Diamond Ridge, Alaska

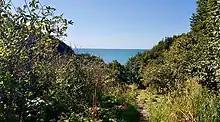
The Diamond Creek Trail follows a deep ravine to the beach near where Kachemak Bay meets Cook Inlet.

The other park in the area is the Diamond Creek State Recreation Area. This is a newer unit of Alaska State Parks and has little development. It is day-use only, camping is not permitted, and the access road is steep and extremely rough in places; vehicles over are not permitted on the lower part of the road. The road leads to several parking areas for access to hiking and biking trails. The bike trails are constructed and maintained by a local cycling club.